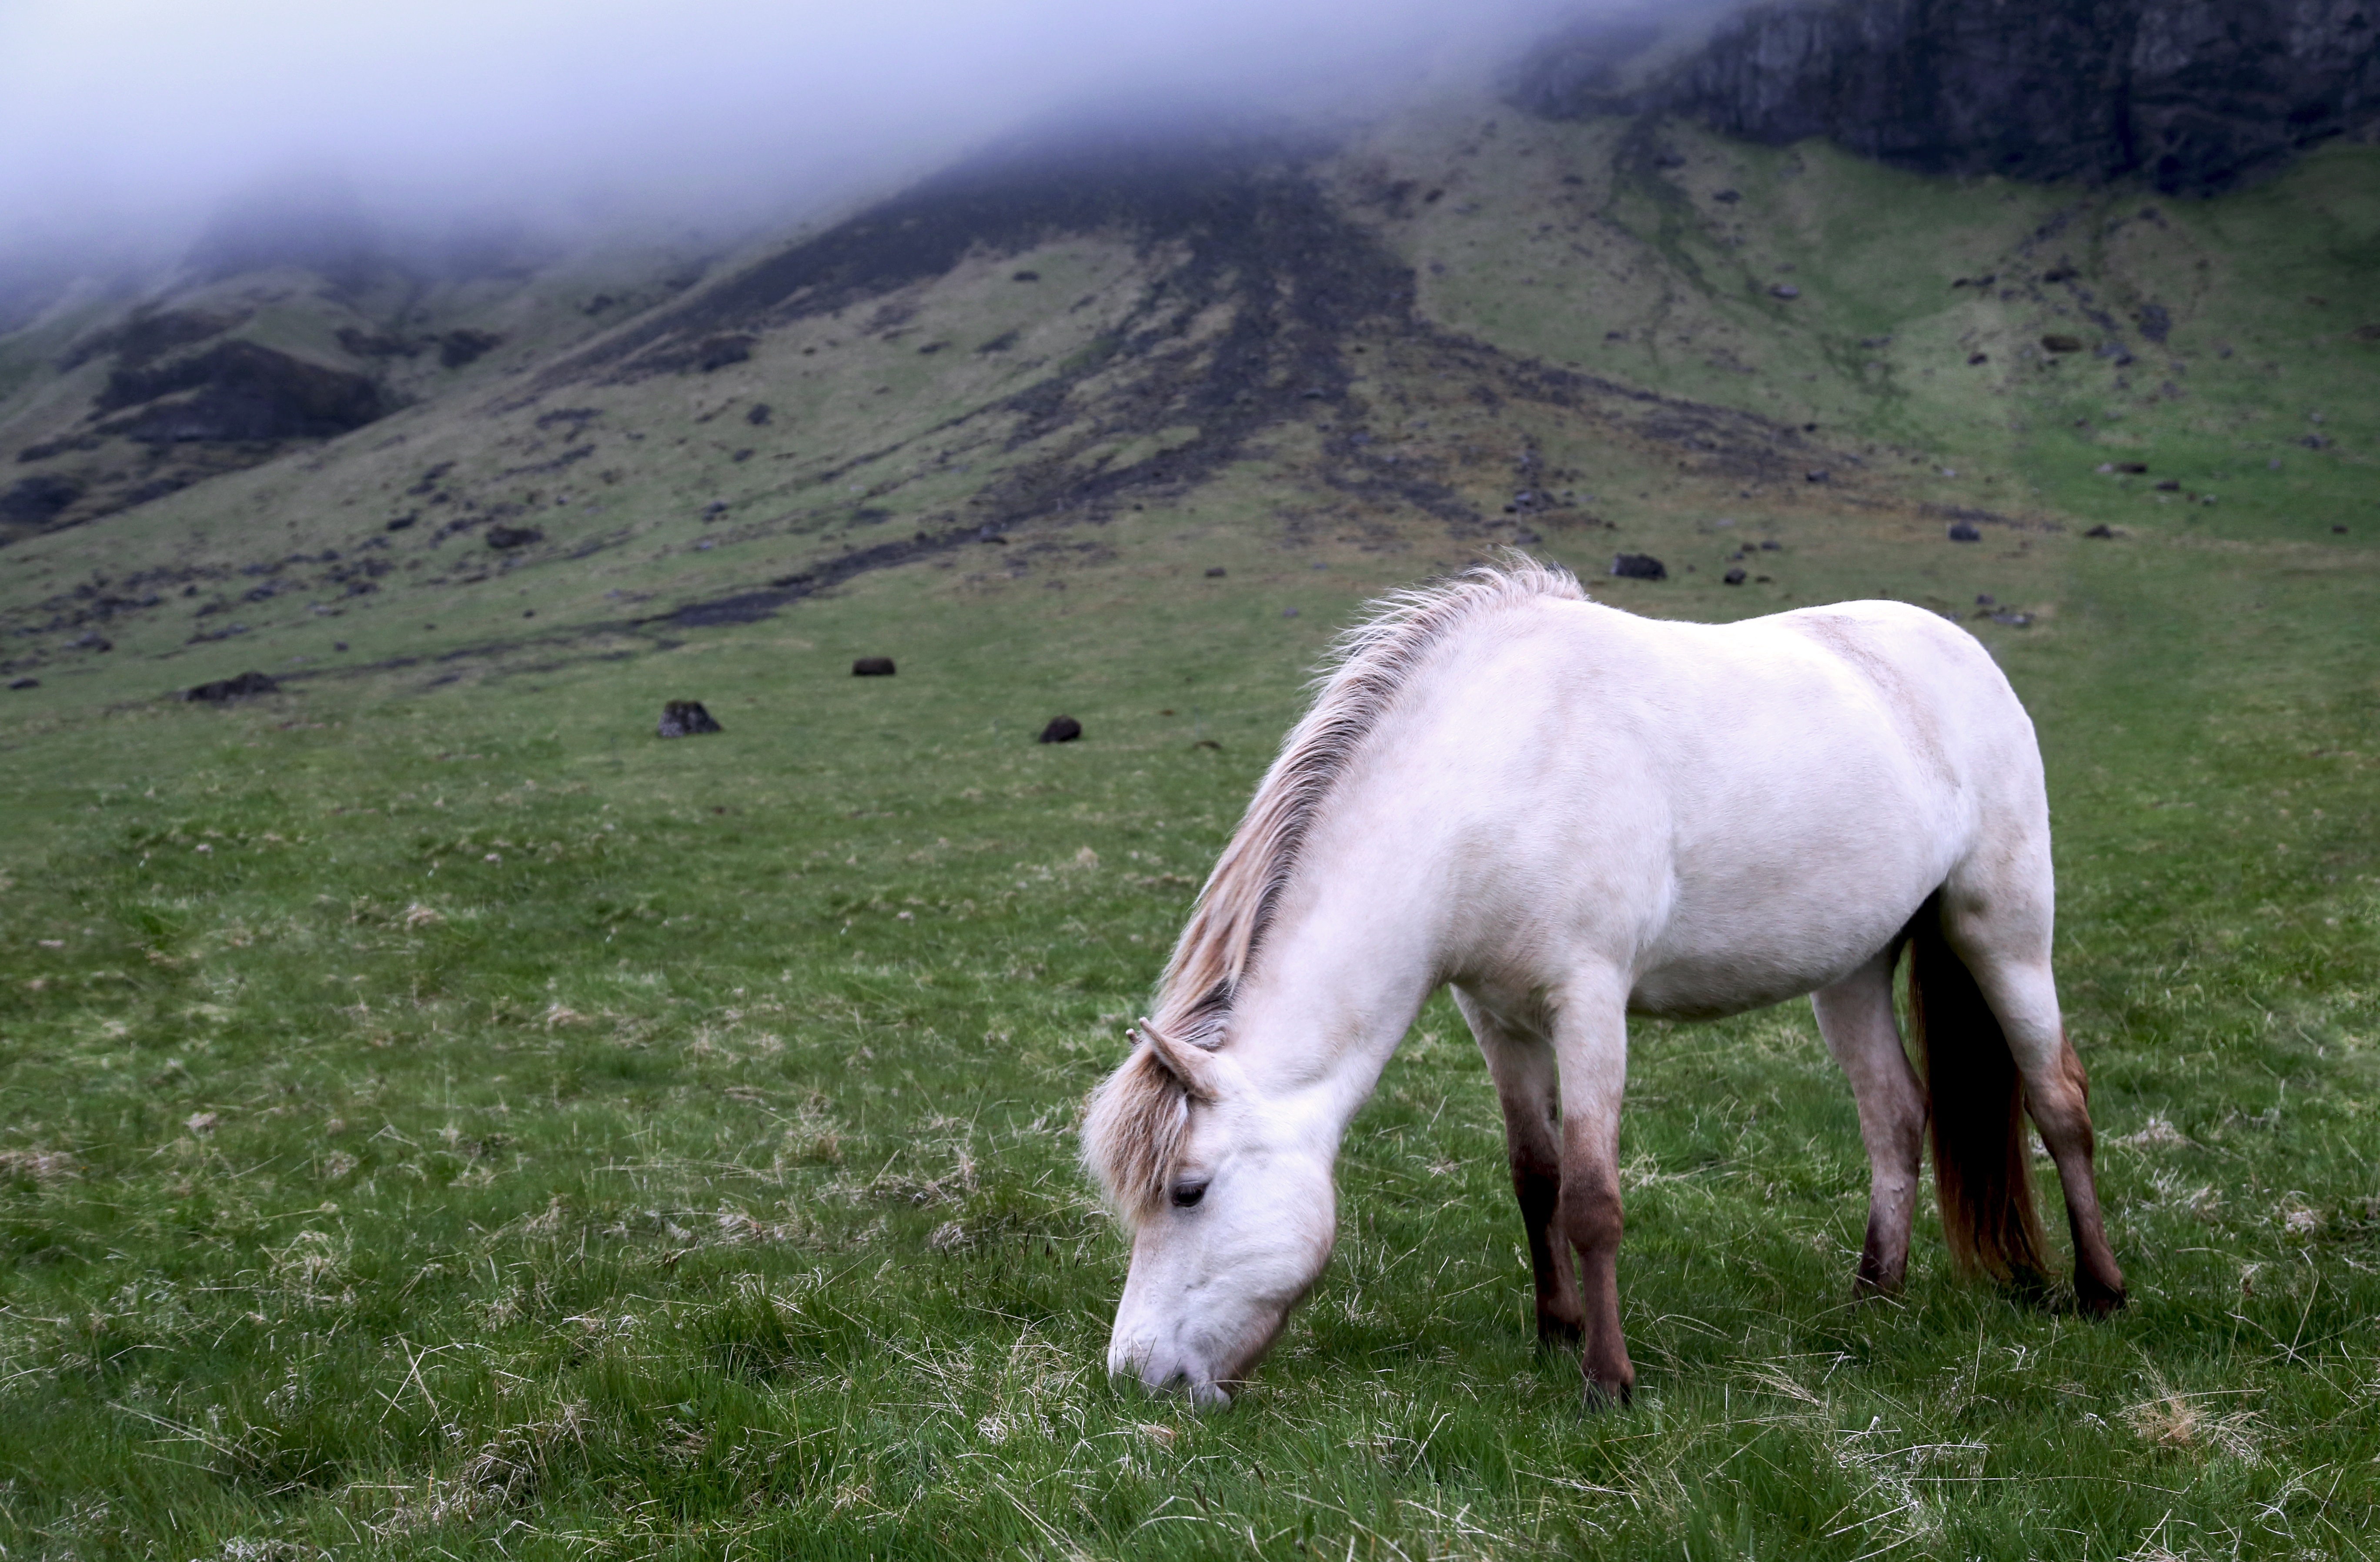
landscape, nature, grass, field, farm, meadow, countryside, animal, rural, herd, pasture, grazing, livestock, horse, mammal, stallion, agriculture, fauna, outdoors, grassland, vertebrate, mare, rural area, pack animal, horse like mammal, mustang horse